Veterans Affairs Canada

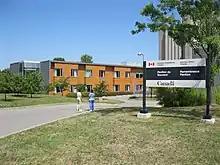
Remembrance Pavilion at Ste. Anne's Hospital in Montreal

The Canada Remembers program is responsible for all war commemoration activities, such as Remembrance Day, and coordinates and funds various "pilgrimages" for Canadian war veterans to foreign battlefields and international ceremonies (e.g. the 50th anniversary of the Liberation of the Netherlands in early 1995, the 60th anniversary of D Day on June 6, 2004).